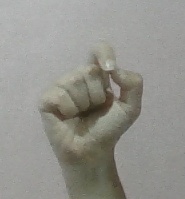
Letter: fa